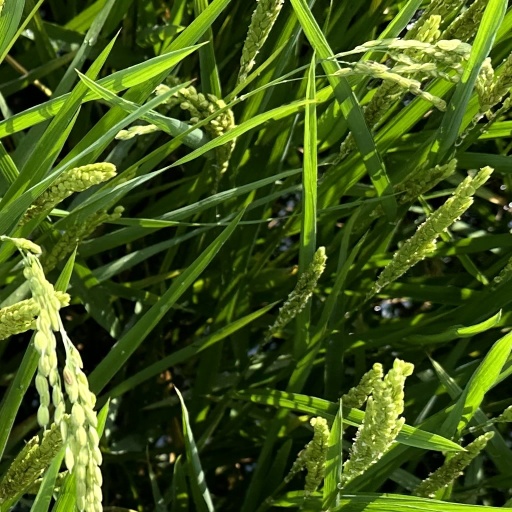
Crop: rice